FC Karpaty Lviv

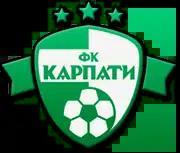
Former crest (2020–2021)

Football Club Karpaty Lviv is a Ukrainian professional football club based in Lviv.